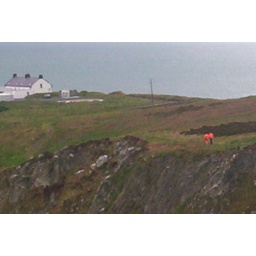
along the cliffwalk, Howth, Ireland. The 2 persons in orange are coast guards.